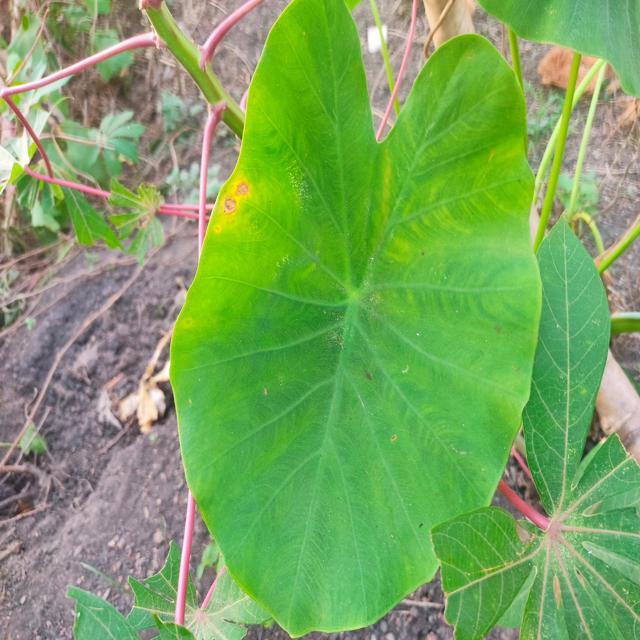
Label: Mid_Blight